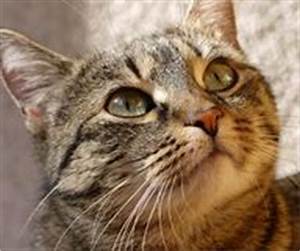
Label: cat